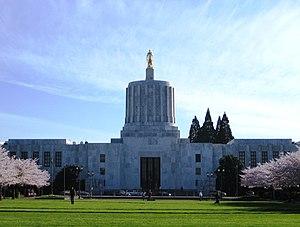
Le capitole de l'état d'Oregon Aux USA
Cet article concerne les Capitoles des États-Unis à ne pas confondre avec les capitales des États-Unis où se trouvent ces bâtiments et le Capitole des États-Unis qui héberge le Congrès des États-Unis.
L'Assemblée législative de l'Oregon est la branche législative du gouvernement de l'État américain de l'Oregon. Institution bicamérale, la législature est composée d'une chambre basse, la Chambre des représentants, et d'une chambre haute, le Sénat.
Le Capitole de l'État de l'Oregon aux États-Unis est le bâtiment abritant l'assemblée législative, les bureaux du gouverneur, du secrétaire d'État et du Trésorier de l'État d'Oregon. Il se situe dans la ville de Salem, capitale de l'État. Le bâtiment actuel, construit pendant la Grande Dépression entre 1936 et 1938 et agrandi en 1977, est le troisième bâtiment abritant le gouvernement de l'État à Salem. Les deux précédents ont été détruits par le feu, l'un en 1855 et l'autre en 1935.